Artificialization

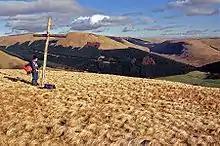
Forestry is sometimes itself a source of artificialization of landscapes (geometrization of plots, single-species alignments, here in the United Kingdom (Carsphairn hills).

Artificialization is often summed up as the disappearance of natural spaces under concrete or bitumen, during the construction of buildings (apartment blocks, hotels, houses, shops, industries, parking lots) or transport networks. While soil sealing is a huge part of land artificialisation, more generally, it takes place when natural environments are heavily transformed by man. For example, leisure and sports facilities (green spaces, golf courses, sports fields, motocross courses, winter sports resorts, etc.), canals, road embankments, and artificial lighting can each lead to ecological traps and other impacts, animal mortality on roads, light pollution, etc., and can also lead to the creation of new habitats. It could also be mentioned the areas developed for military purposes (military testing grounds, underground tunnels, fortifications, glacis, no-man's-land, etc.).